Cryptoterrestrial hypothesis

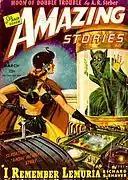
Shaver's first published work, the novella "I Remember Lemuria", was the cover story in the March 1945 "Amazing Stories"

During the mid-1940s, an obscure sub-culture developed around the science-fiction magazine "Amazing Stories" and its tales of Richard Sharpe Shaver, which were presented as a non-fictional account from "a simple man, a worker in metal, employed in a steel mill in Pennsylvania". Since 1945, the magazine had published Shaver's claims to be in communication with subterranean beings concerned about atomic pollution who piloted disc-shaped craft.